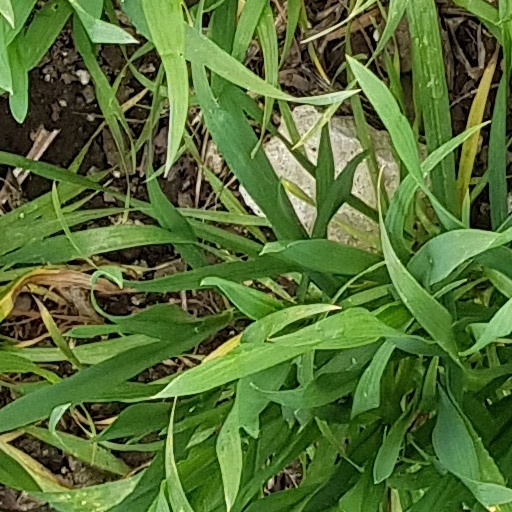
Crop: wheat